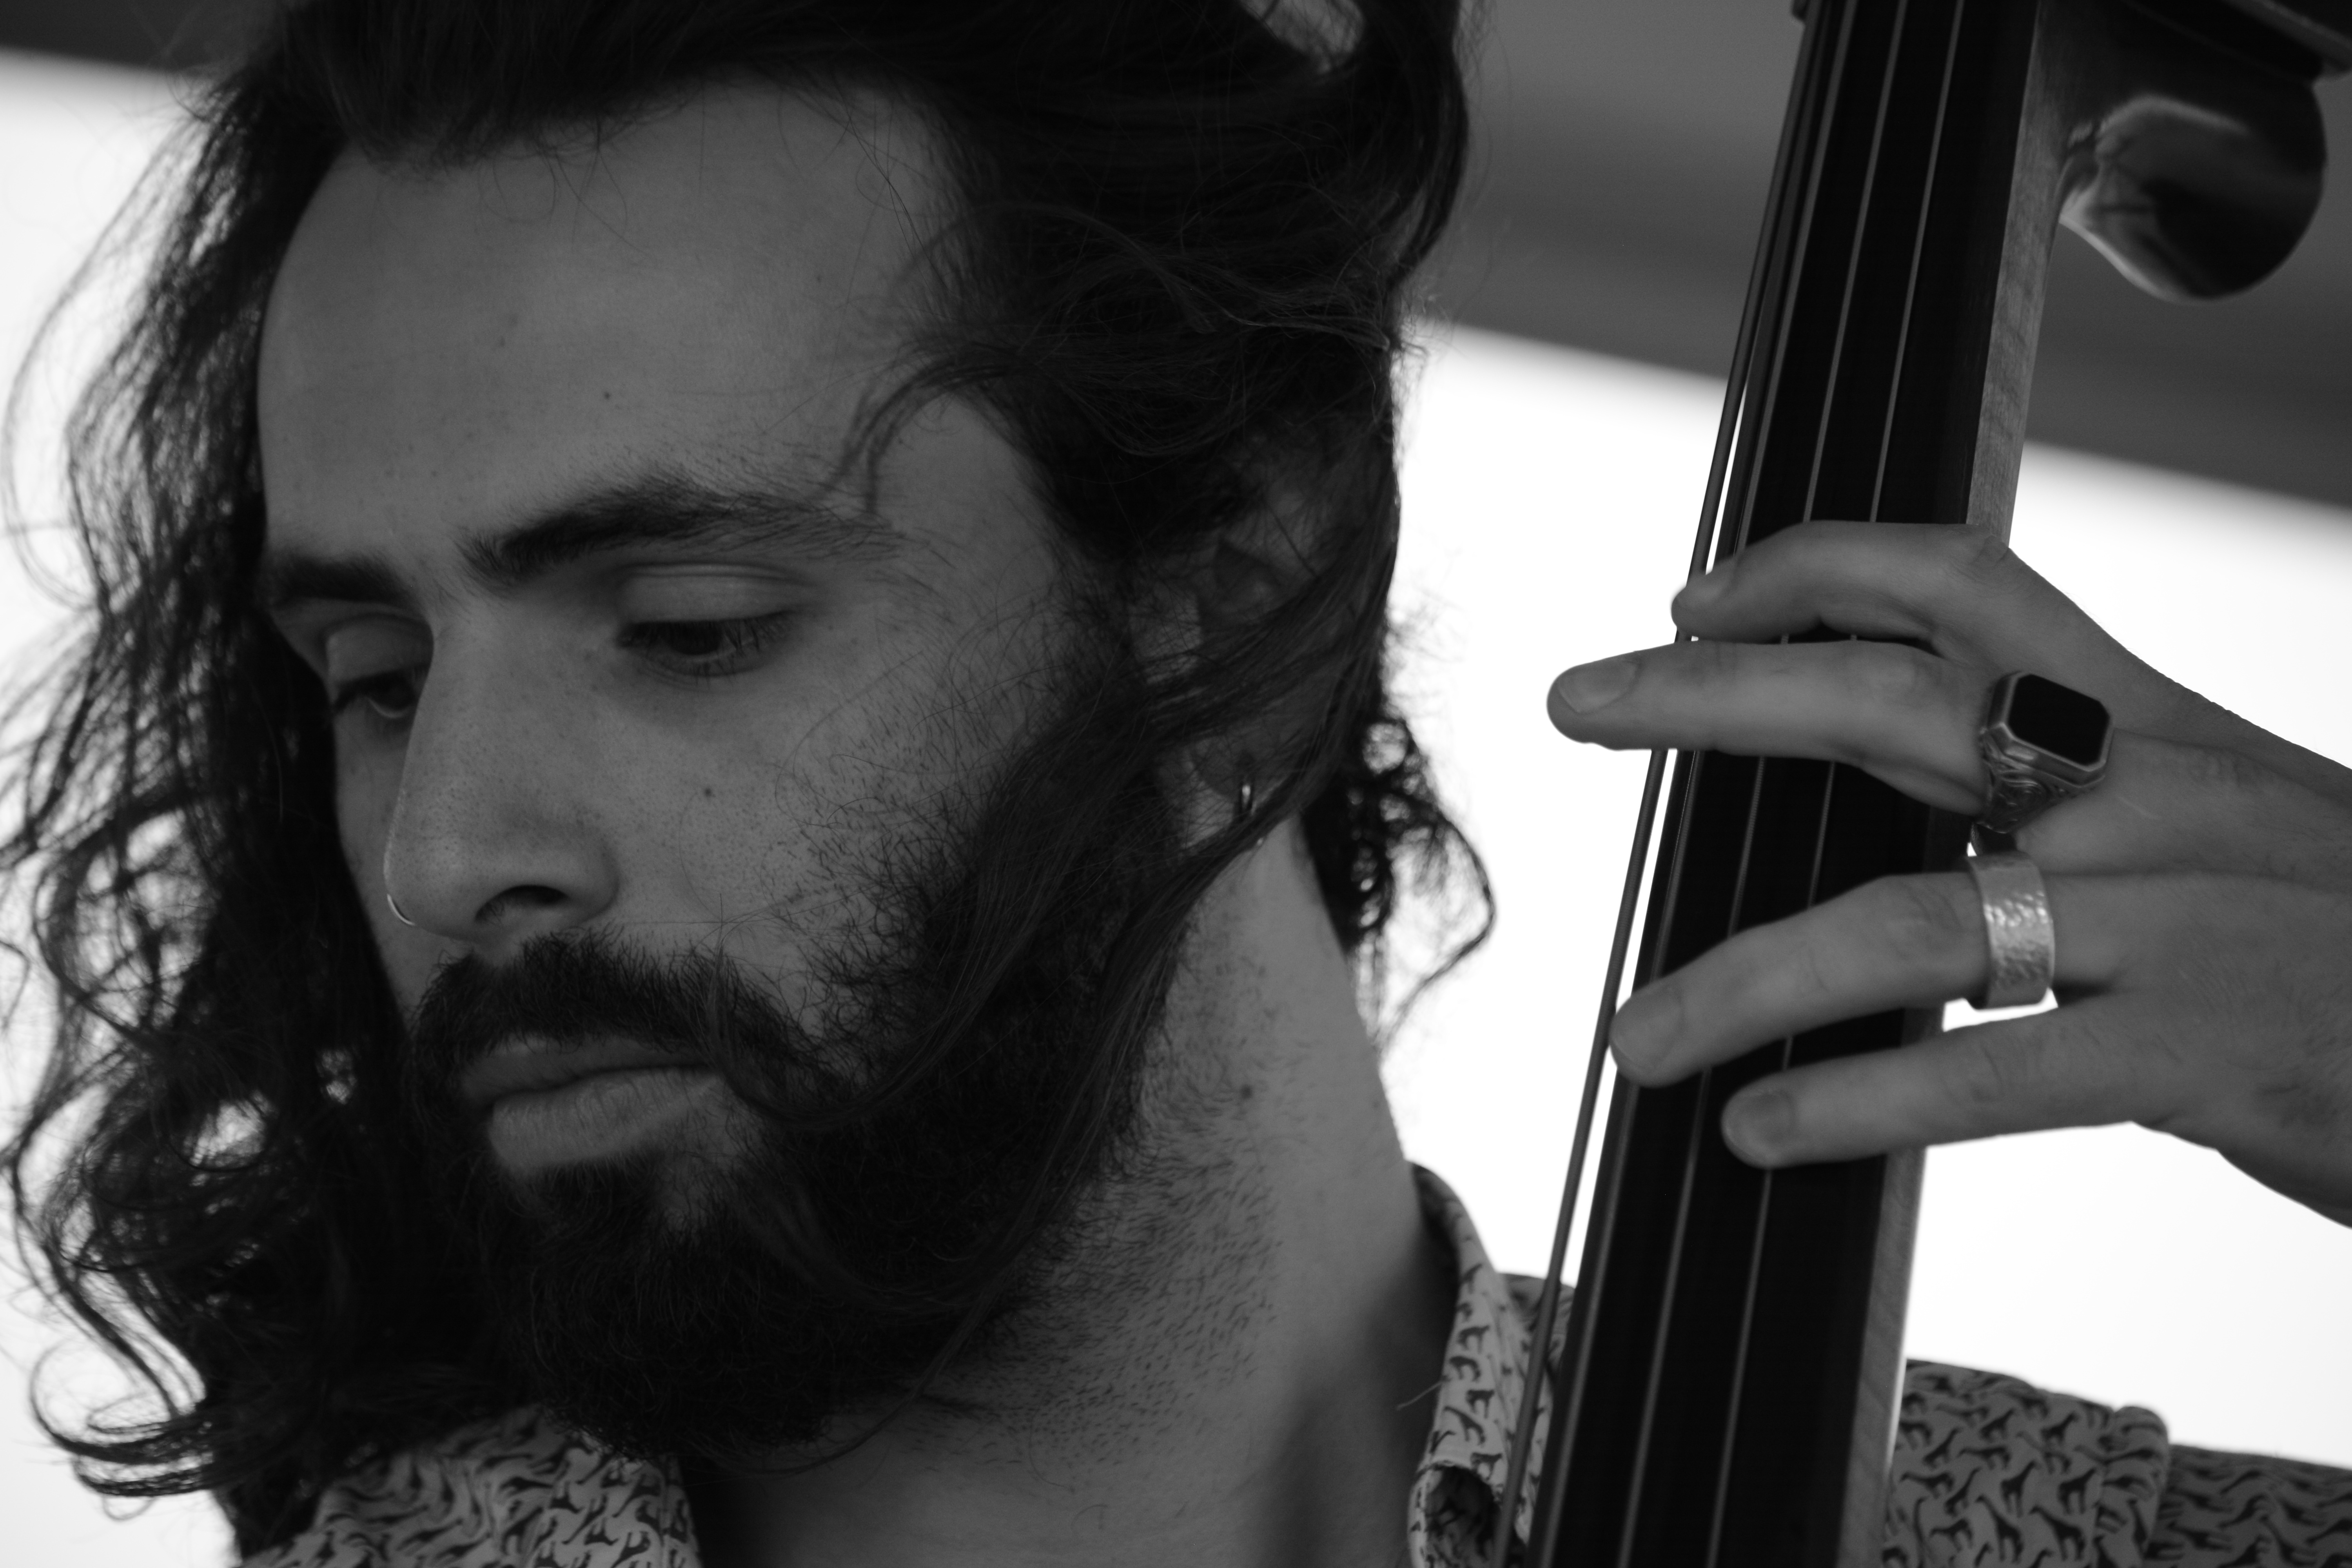
black and white, hair, white, dance, portrait, musician, black, monochrome, hairstyle, beard, festival, moustache, out, hamburg, natural light, tango argentino, couple dance, monochrome photography, facial hair